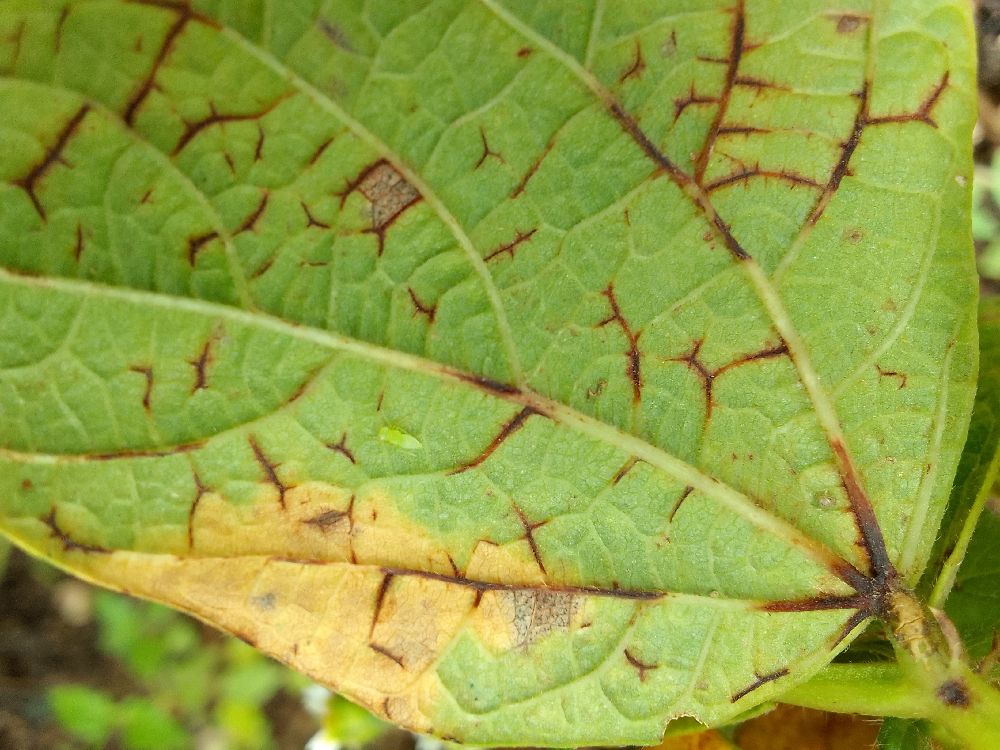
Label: anthracnose